Beach Break (2022)

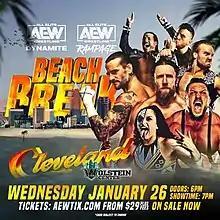
Promotional poster featuring various AEW wrestlers

The 2022 Beach Break was a two-part professional wrestling television special produced by All Elite Wrestling (AEW). It was the second annual Beach Break and took place on January 26, 2022, at Wolstein Center in Cleveland, Ohio. The two-part event was broadcast as special episodes of AEW's weekly television programs, "Wednesday Night Dynamite" and "Friday Night Rampage". "Dynamite" aired live on TBS while "Rampage" aired on tape delay on TNT on January 28. A Beach Break special was not held in 2023 but returned in July 2024.